Operation Reflex

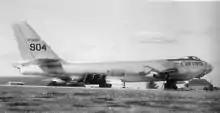
B-47 on Reflex alert at RAF Brize Norton

Preparation for overseas alert began in July 1957, when four wings from SAC's Second Air Force each sent five bombers to Sidi Slimane Air Base, Morocco. On 1 October, overseas nuclear alert began, called Operation Reflex. Reflex tours of duty in Europe and Morocco were usually for 90 days, and individuals, rather than units rotated overseas. In addition to positioning its strike force closer to targets in the Soviet Union, Reflex dispersed SAC's bomber force, making it more difficult to target. Unlike earlier SAC unit deployments overseas, Reflex aircraft did not fly training or operational missions, but remained on ground alert while deployed.